Carl Hertel

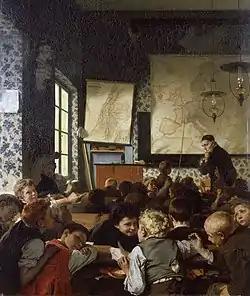
Young Germany in School

His best known, and most controversial, painting was the satirical "Jung-Deutschland in der Schule" (Young Germany in School), depicting students in a geography class. , the Director of the National Gallery, thought highly of it and bought it for the museum in 1874. That same year, a critic for the magazine, "", which was a major promoter of the "Young Germany" ideology, saw the scene as a political issue and described the classroom as a "nursery school for budding convicts as future citizens", not a satire on their movement.